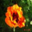
Label: poppy